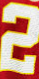
Number: 2